Hamburger Flugzeugbau Ha 137

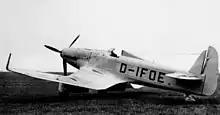
Blohm & Voss Ha 137 V5.

"Projekt" 6 was essentially a scaled-up version of Vogt's last design at Kawasaki, the Kawasaki Ki-5. Built entirely of metal and using a semi-monocoque fuselage, the design looked more like a fighter - specifically like the Heinkel He 112 - than a dive bomber. The wing used the tubular spar system, the inner portion of which was sealed as a fuel tank holding 270 L (70 US gal). The design used fixed landing gear, so in order to reduce their length and their resulting drag, the wings featured a sharp inverted gull wing bend at about span. The wheels were mounted on two shock absorbers each, so the fairing around the gear was large enough to allow the mounting of a 7.92 mm (.312 in) MG 17 machine gun for testing, and a 20 mm MG FF cannon if required. Two additional 7.92 mm (.312 in) MG 17s were mounted in the fuselage decking above the engine.